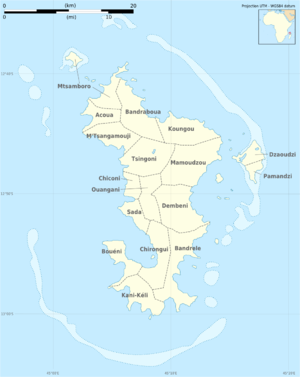
Kommuner på Mayotte
Kort over kommuner på Mayotte
Liste over kommuner på Mayotte